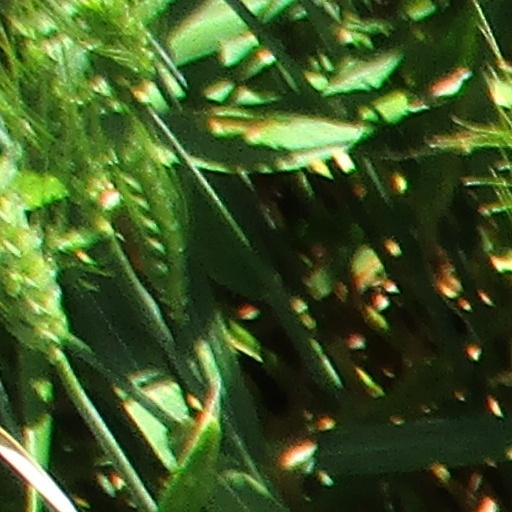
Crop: wheat